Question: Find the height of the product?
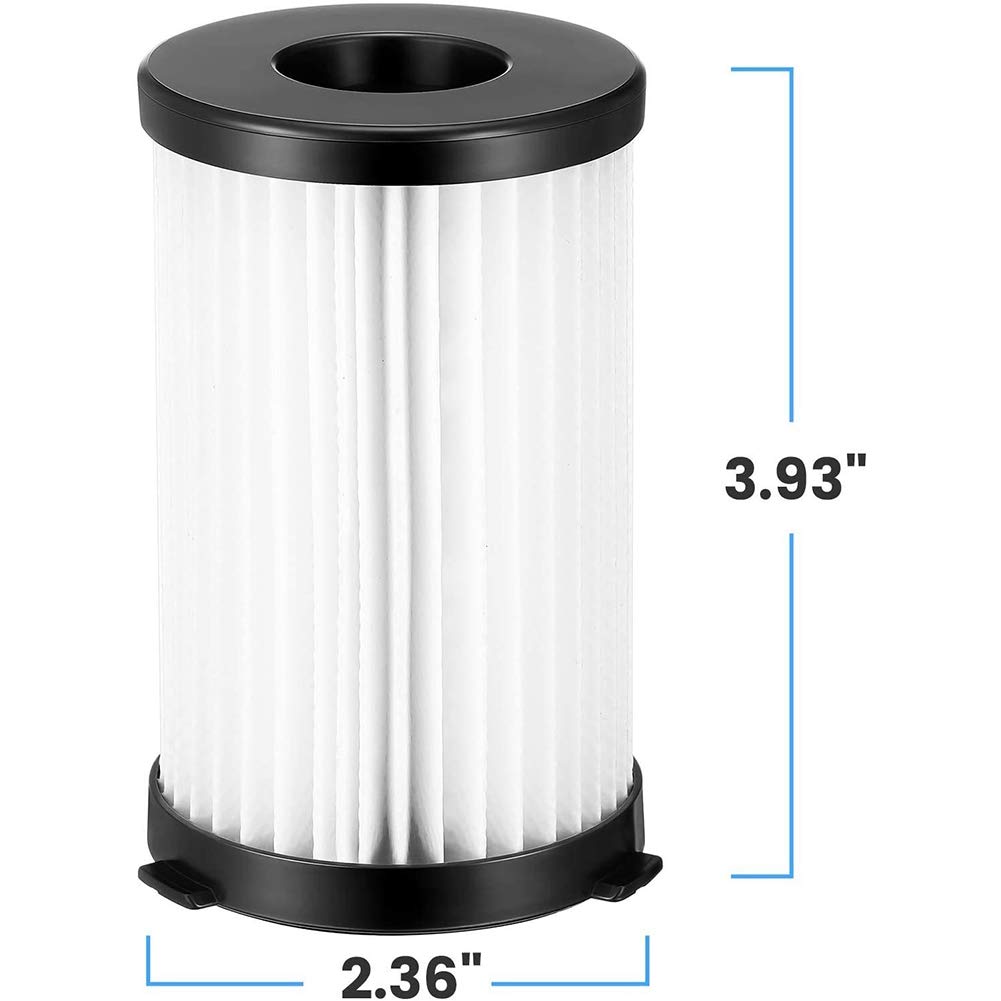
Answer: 3.93 inch